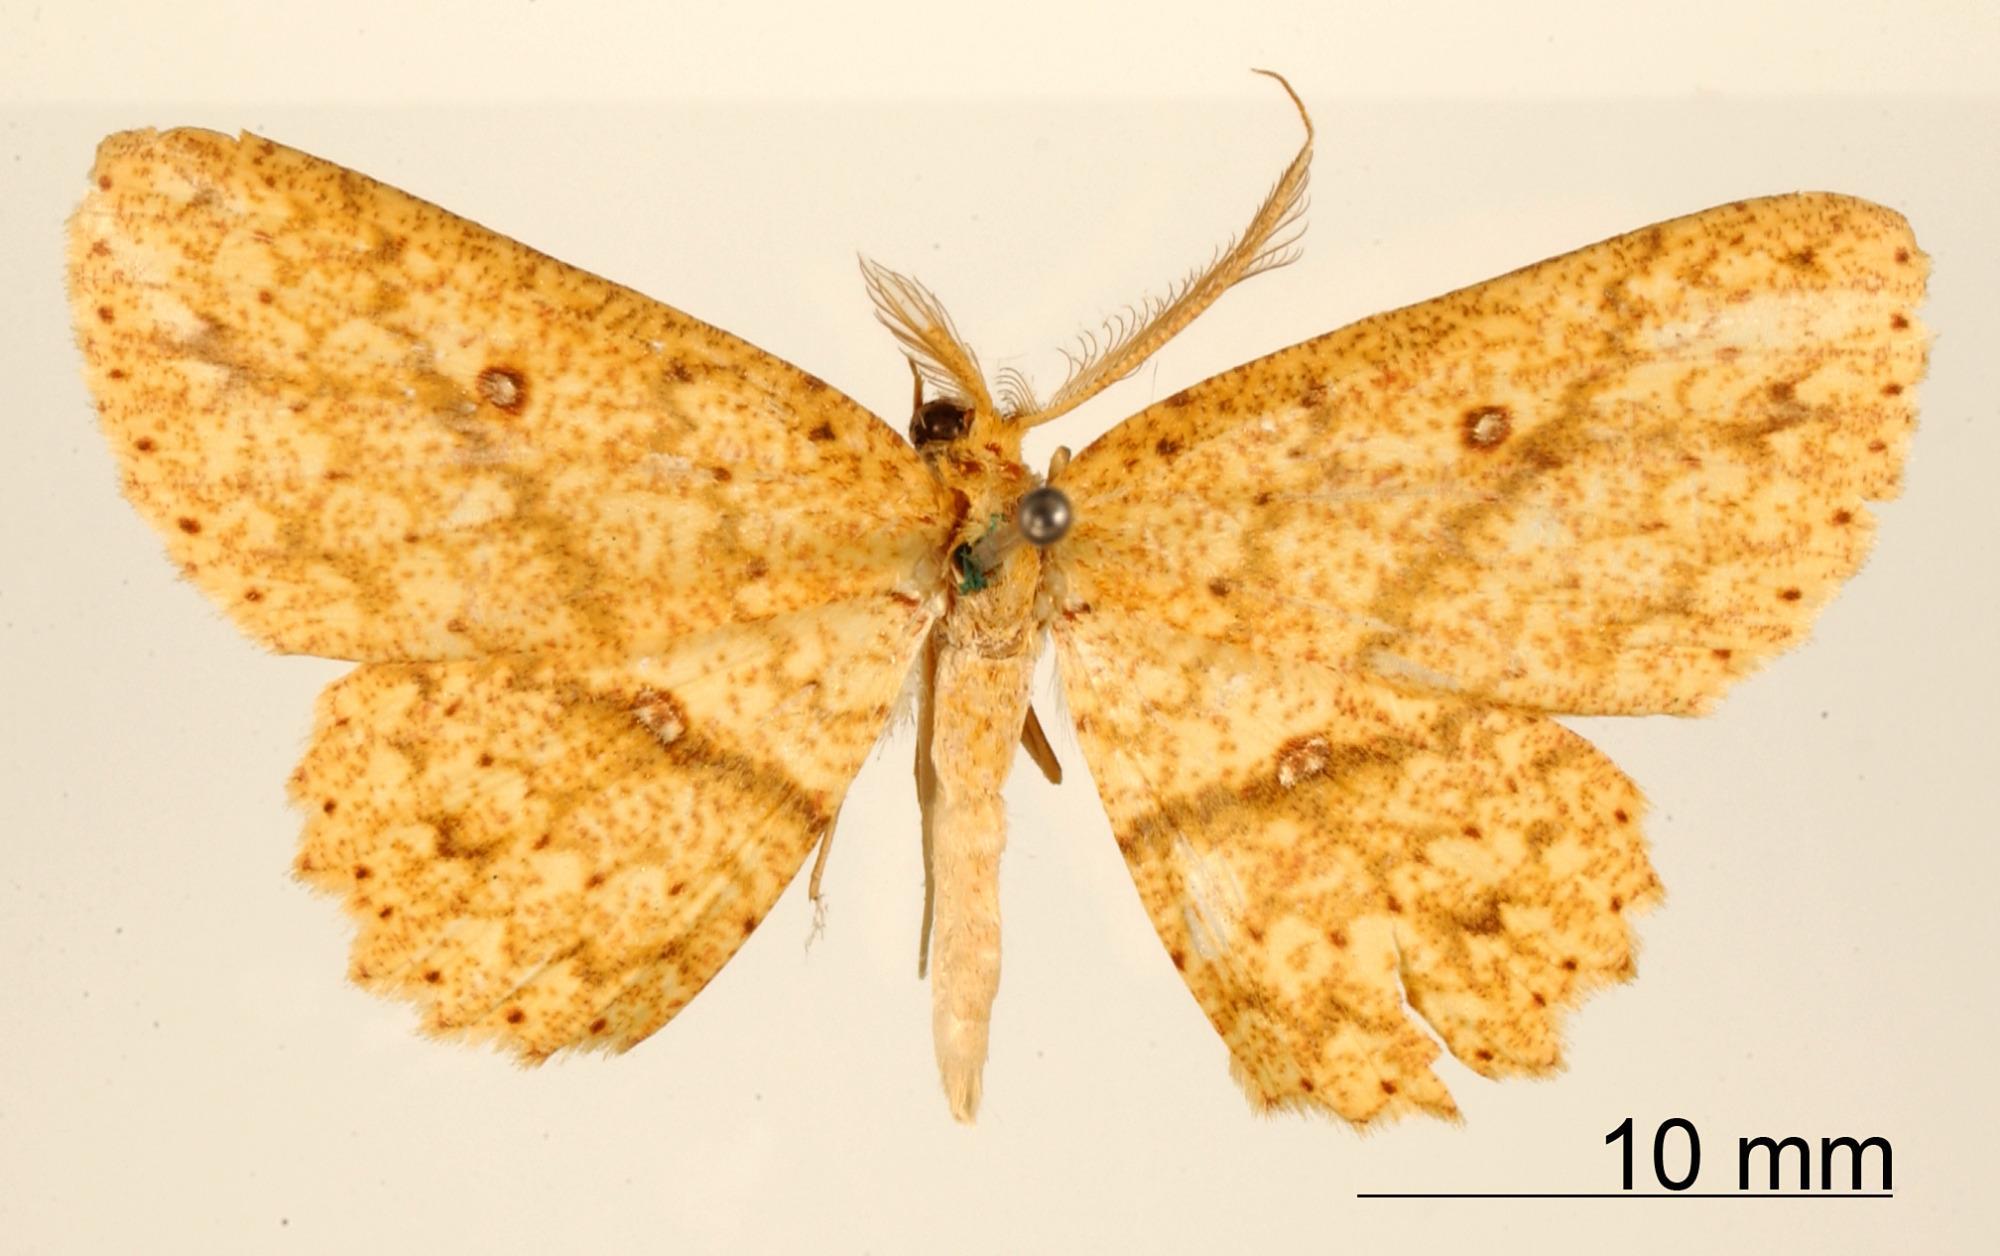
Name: Anisodes silas
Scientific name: Anisodes silas Schaus, 1912
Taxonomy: Animalia, Arthropoda, Insecta, Lepidoptera, Geometridae, Sterrhinae
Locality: Juan Vinas, Unknown, Costa Rica